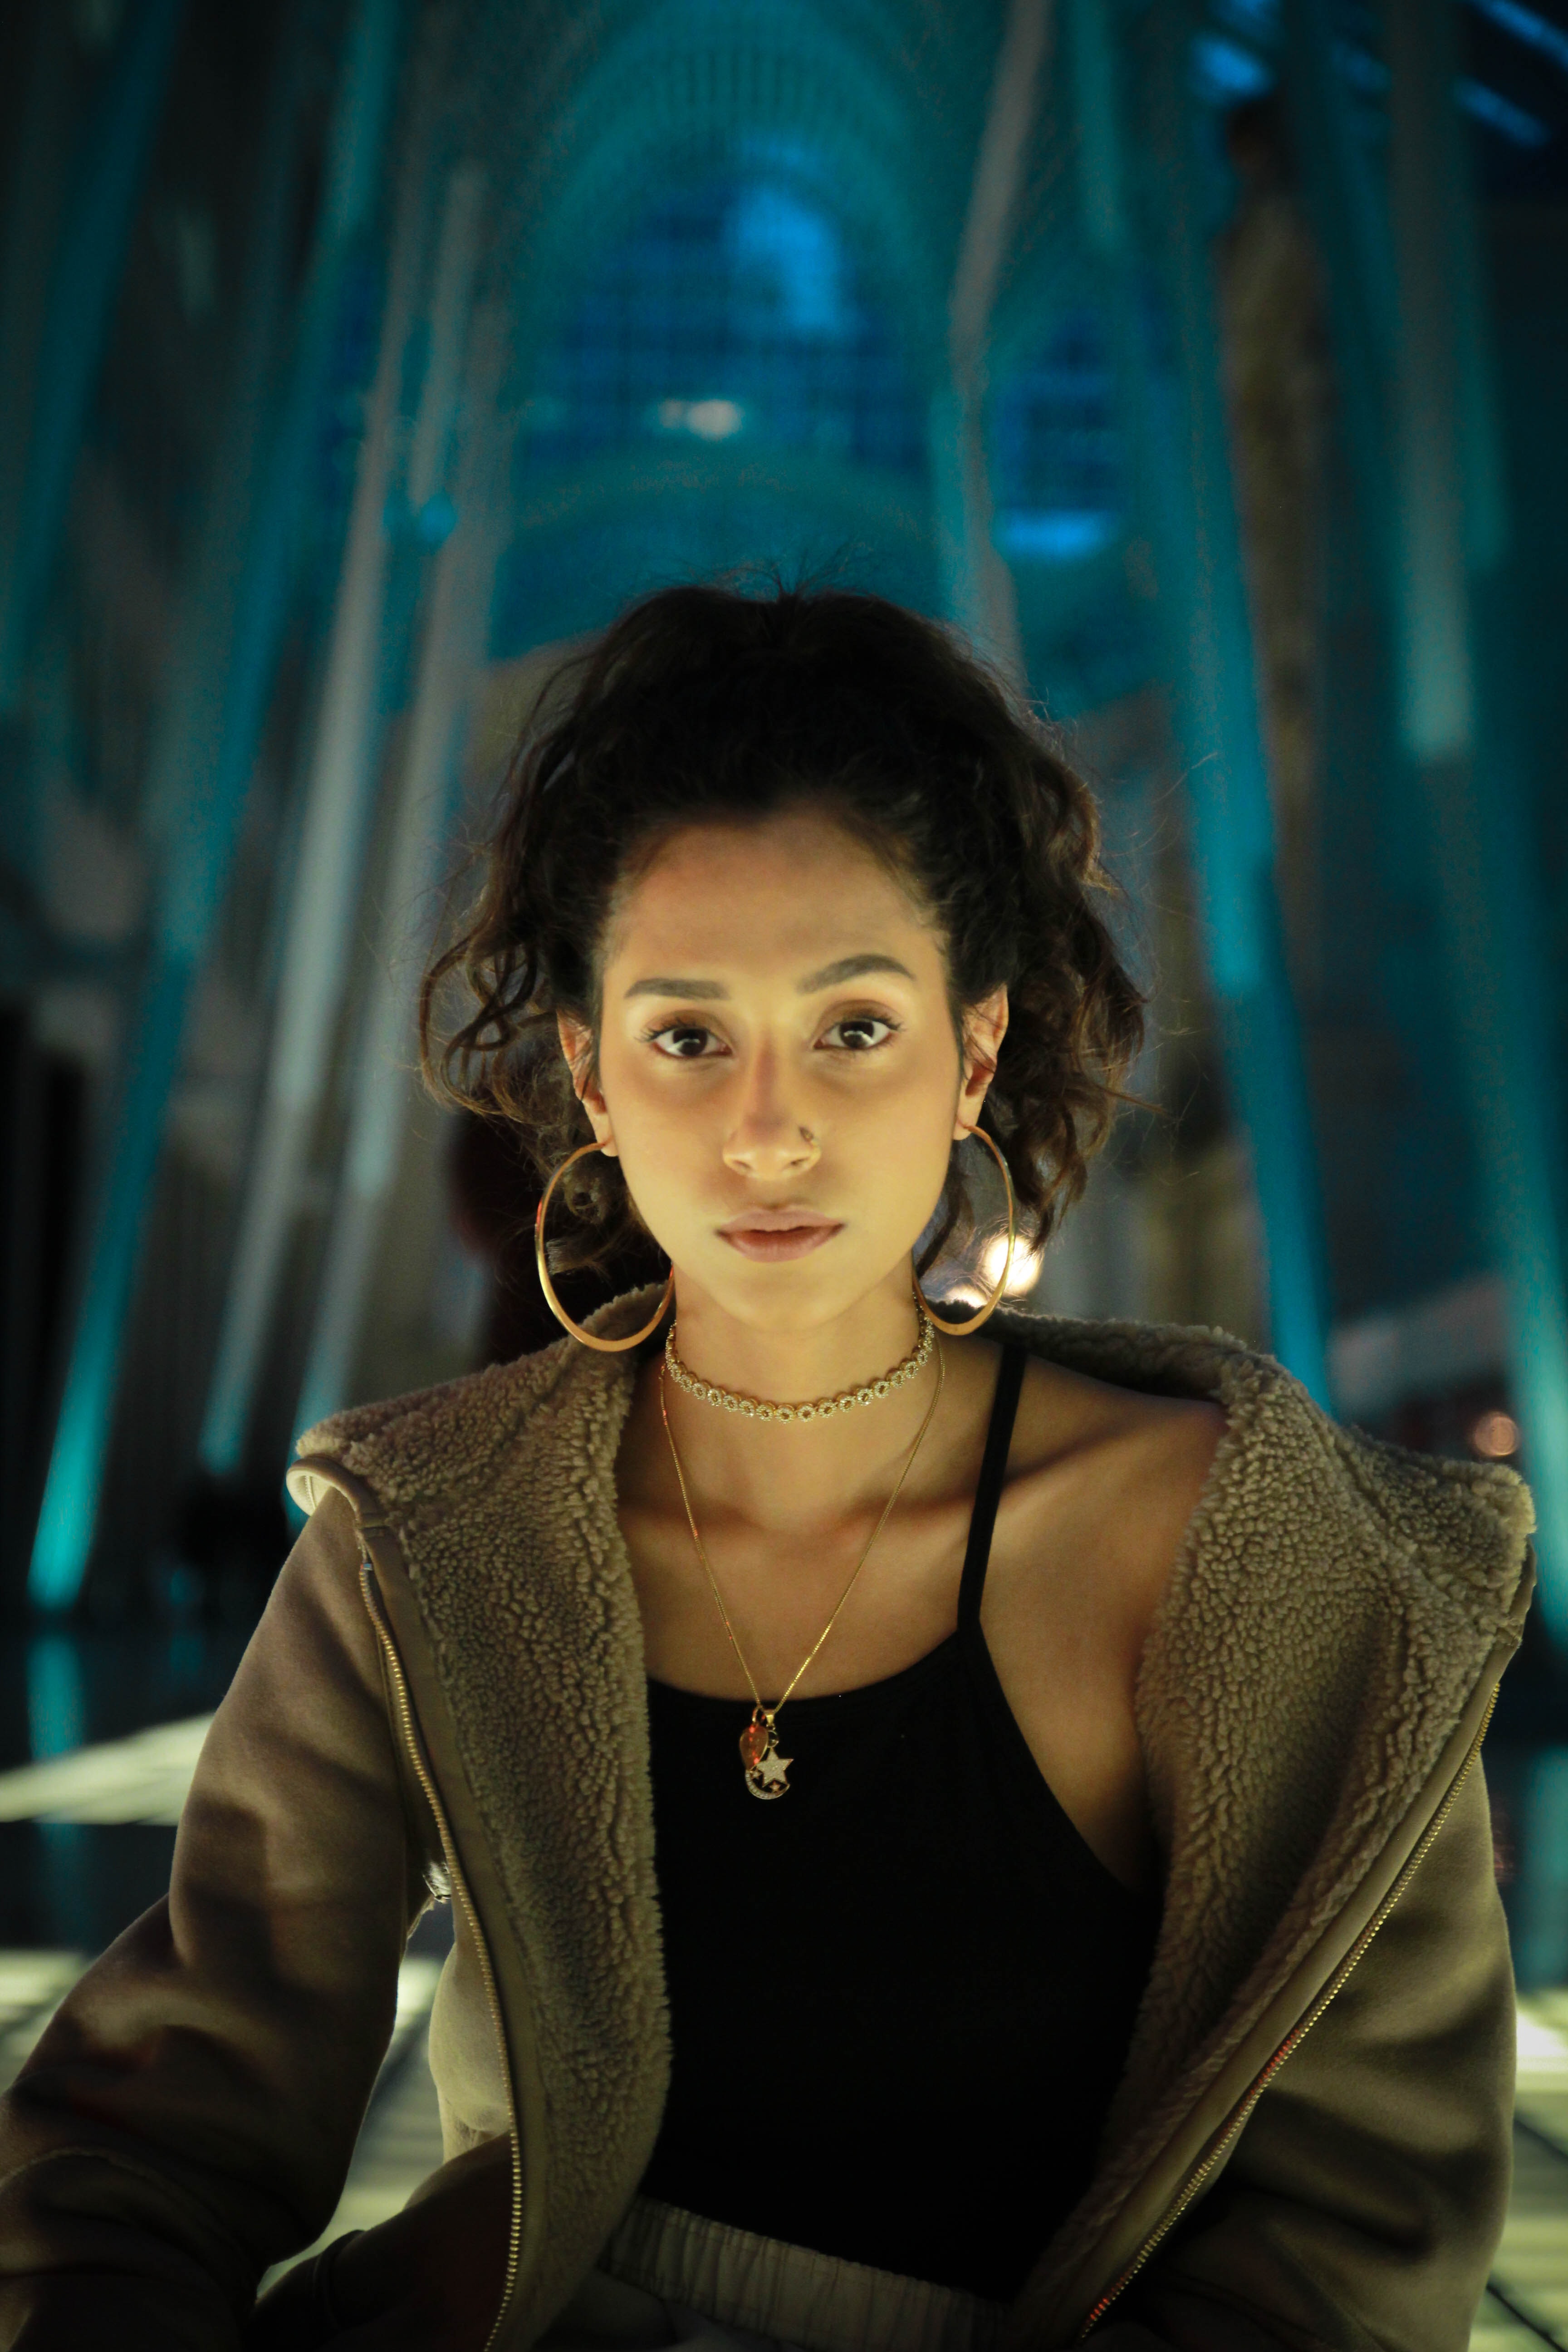
face, beauty, human, eye, photography, smile, electric blue, flash photography, portrait, black hair, portrait photography